Liquid nitrogen

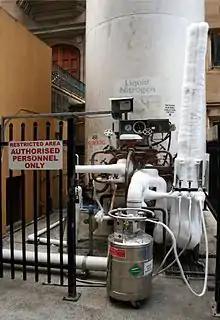
Filling a liquid nitrogen Dewar from a storage tank

Because the liquid-to-gas expansion ratio of nitrogen is 1:694 at , a tremendous amount of force can be generated if liquid nitrogen is vaporized in an enclosed space. In an incident on January 12, 2006 at Texas A&M University, the pressure-relief devices of a tank of liquid nitrogen were malfunctioning and later sealed. As a result of the subsequent pressure buildup, the tank failed catastrophically. The force of the explosion was sufficient to propel the tank through the ceiling immediately above it, shatter a reinforced concrete beam immediately below it, and blow the walls of the laboratory 0.1–0.2 m off their foundations. In January 2021, a line carrying liquid nitrogen ruptured at a poultry processing plant in the U.S. state of Georgia, killing six people and injuring 11 others.